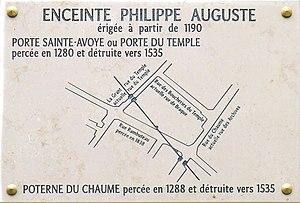
Tracé de l'enceinte de Philippe-Auguste entre la porte de Chaume et celle du Temple (plaque de la ville de Paris fixée au n°6 de la rue Rambuteau) - Paris III et IV
La porte du Chaume est une ancienne porte aujourd'hui disparue de l'enceinte de Philippe-Auguste.
La rue Rambuteau est une rue du centre de Paris qui relie le quartier des Halles, dans le 1ᵉʳ arrondissement, au quartier du Marais dans le 4ᵉ arrondissement.
L’enceinte de Philippe Auguste est un système de fortification urbaine construit à Paris, à partir de la fin du XIIᵉ siècle. Cette deuxième enceinte médiévale est la plus ancienne dont on connaisse le tracé avec précision.
La porte du Temple était une des portes de Paris. Deux portes ont successivement été appelées ainsi, la plus ancienne franchissait l'enceinte de Philippe Auguste, la seconde celle de Charles V : elles sont aujourd'hui toutes deux disparues.
La rue du Temple est une des plus vieilles rues de Paris, située entre les 3ᵉ et 4ᵉ arrondissements, dans le quartier du Marais.
La rue des Archives est une voie située à la limite des 3ᵉ et 4ᵉ arrondissements de Paris.